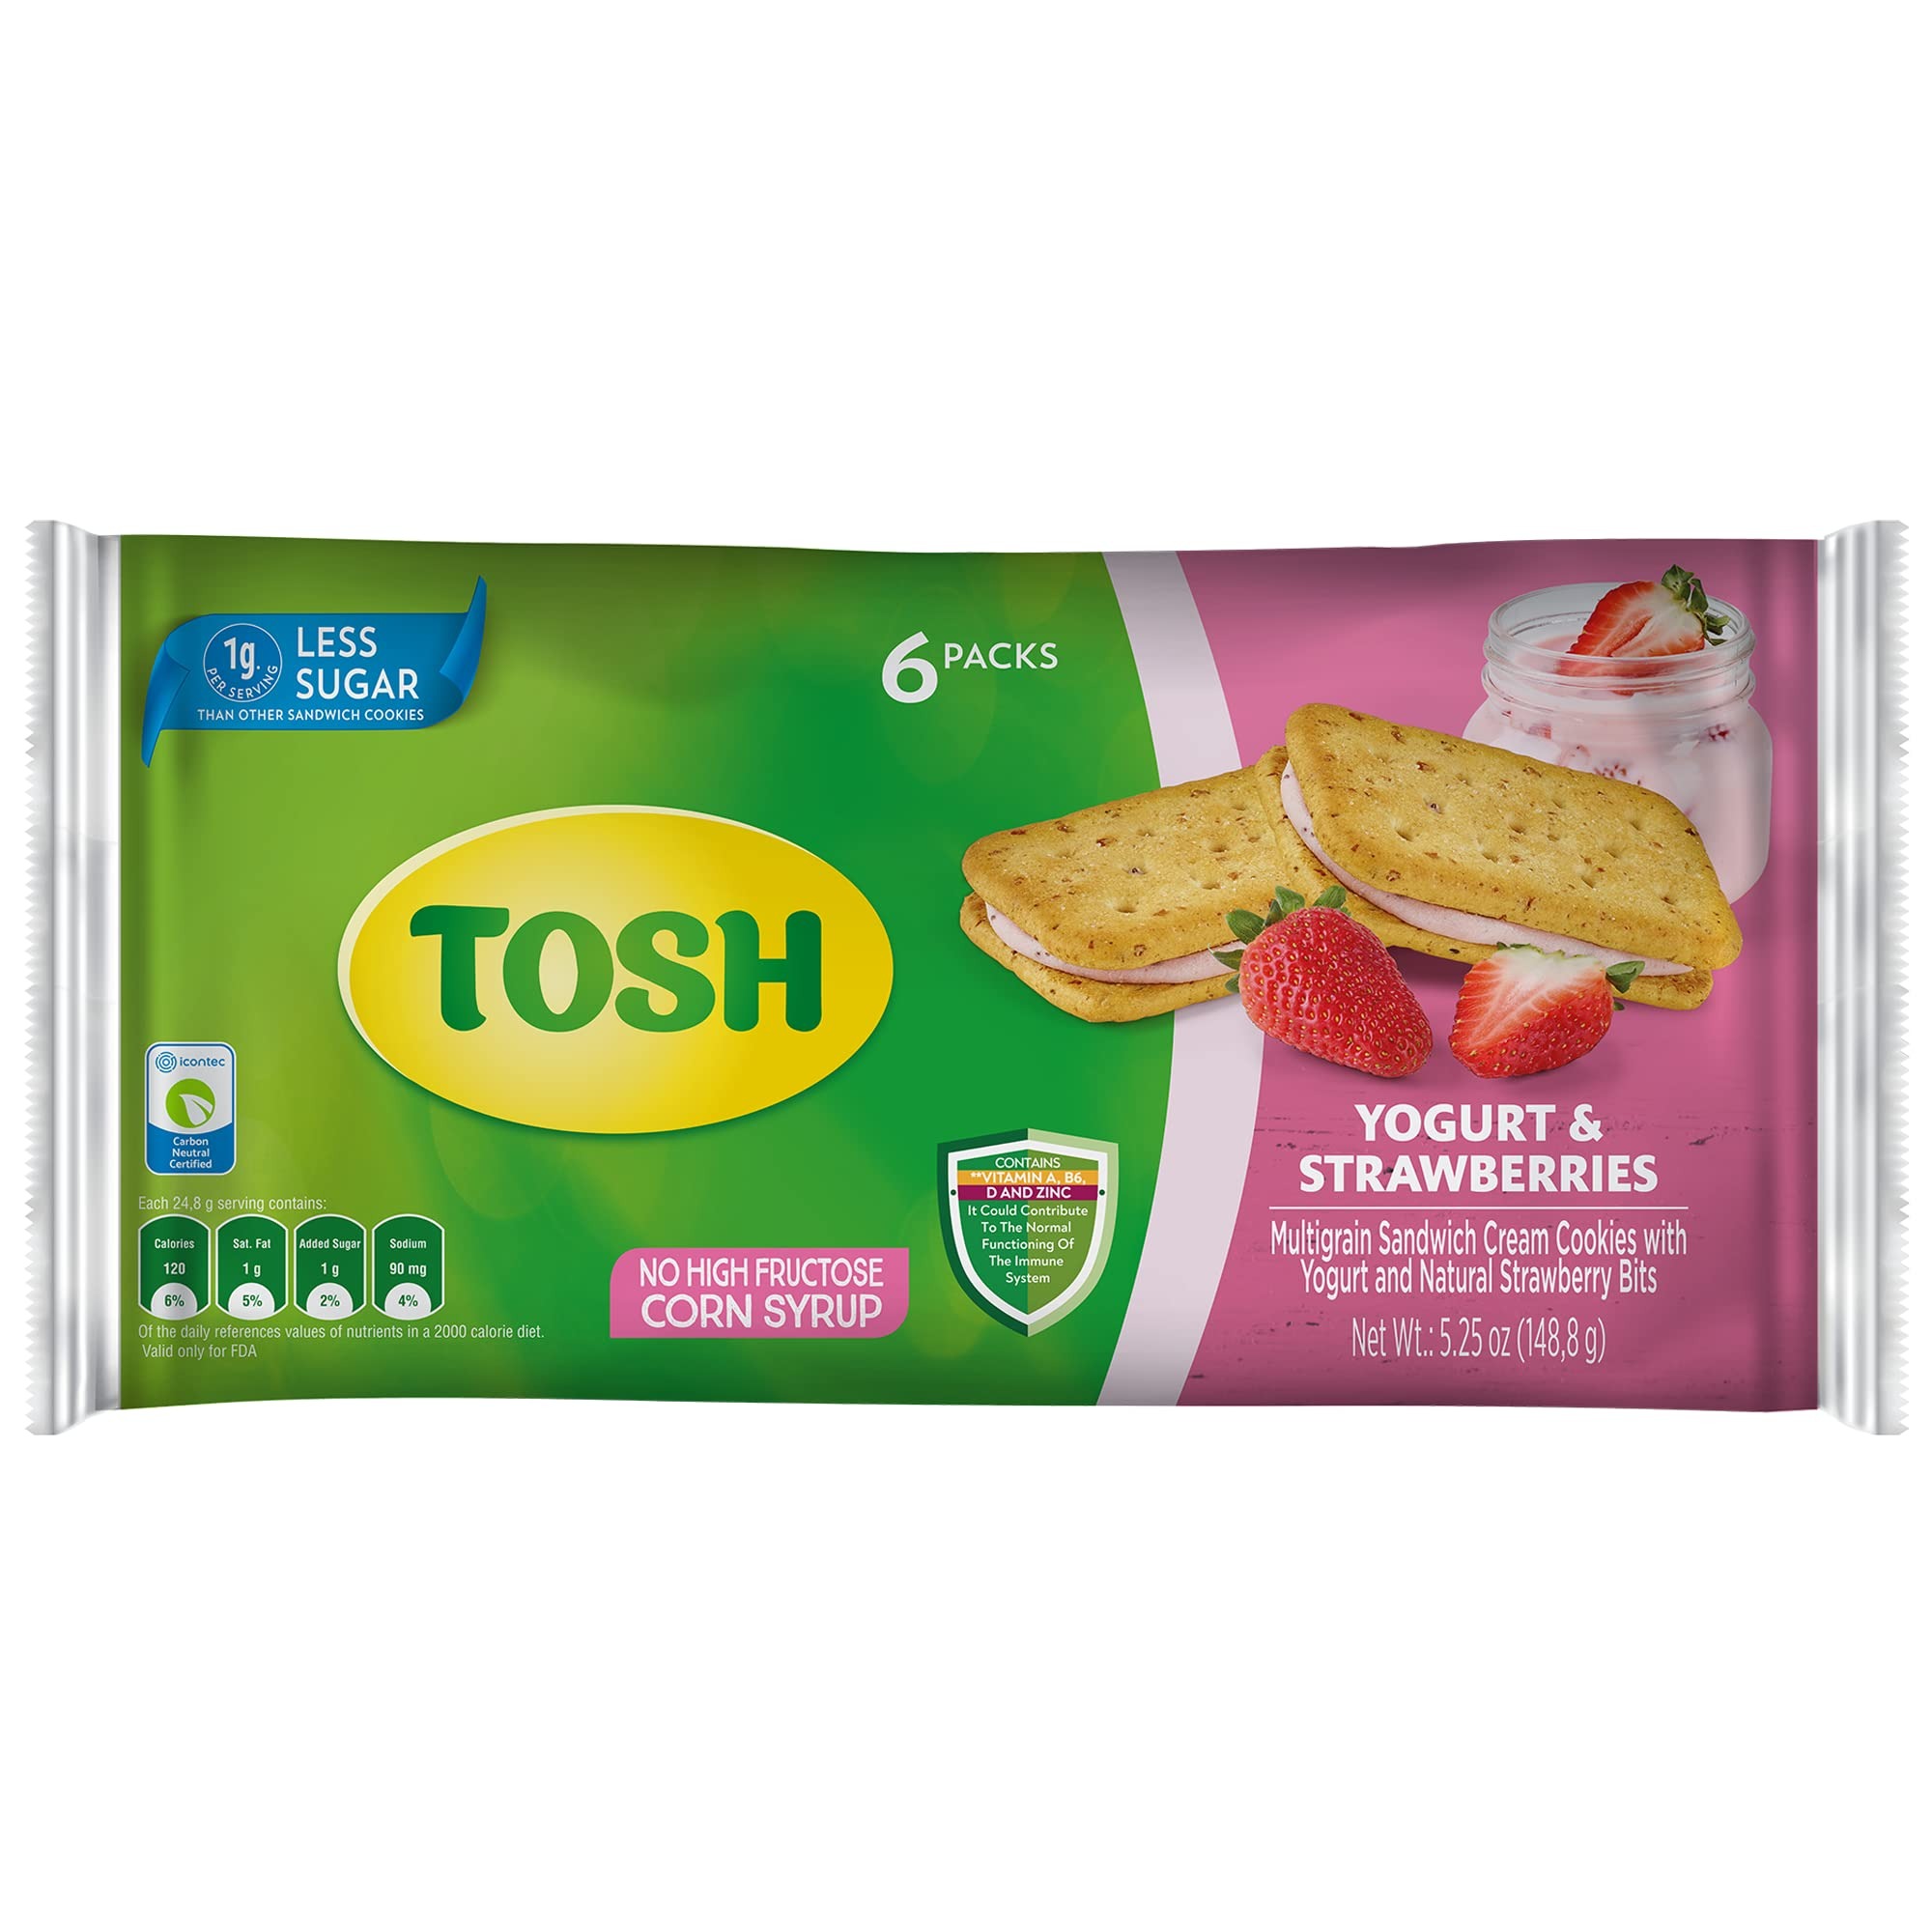
Item Name: Tosh Yogurt & Strawberries Cream Cookies | No Artificial Flavors or Sweeteners | Perfect for Breakfast | 5.25 Ounce (Pack of 1)
Bullet Point 1: GUILT-FREE PLEASURE: Our products provide a broad variety of flavors and benefits, with characteristics and components such as: contains less sugar than a regular cookie, no trans fats, and more! The balance between delicious taste and good food for you. Staying healthy has never been this satisfying and fun.
Bullet Point 2: HIGHEST-QUALITY INGREDIENTS: ZERO artificial flavors or colors, 0% trans fat, contains less sugar than a regular cookie, and No High fructose corn syrup!
Bullet Point 3: SMOOTH & CREAMY: The combination of yogurt gives you a sense of eating strawberries and cream without the guilt. The airy cracker has the slightest hint of salt filled with a delightful strawberry cream filling for the perfect strawberry cookie.
Bullet Point 4: CARBON NEUTRAL: We are also a certified carbon neutral brand that makes reducing our carbon footprint a priority.
Bullet Point 5: EASY TO EAT: Portioned in convenient, individual packs to help you grab a breakfast option no matter what the morning brings.
Product Description: Tosh Yogurt & Strawberry Cookies are lightly sweet morning snacks, made with nutritious whole grains and wholesome ingredients. Portioned in convenient, individual packs, Tosh contains no high fructose corn syrup, and has no artificial flavors or sweeteners. Tosh is committed to provide a products that are better for you by continually working to improve the nutritional profile of the products, including reducing sugar content by 50%. Tosh is a brand that contributes to social responsibility by taking care of the environment. We are committed to the planet with our packaging materials and Carbon neutral certified processes.
Value: 5.25
Unit: Ounce

Price: 2.58